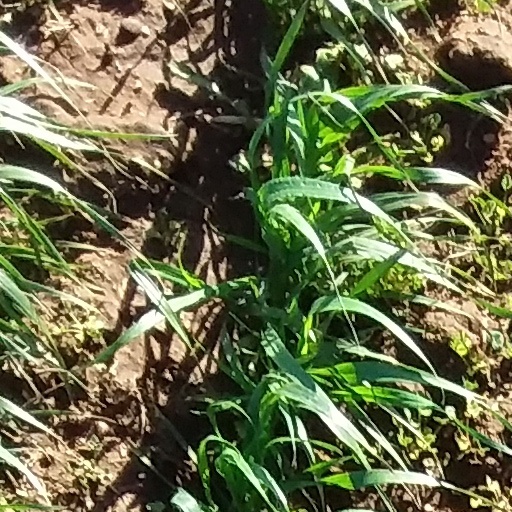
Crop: wheat